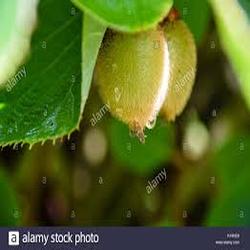
Label: Kiwi